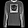
Label: Pullover